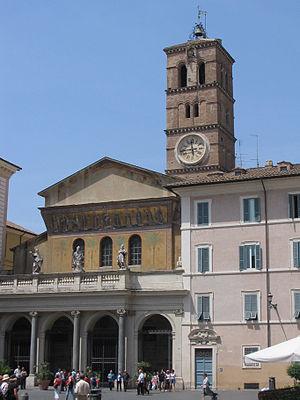
Le titre cardinalice de Sainte-Marie-du-Trastevere a été institué par le pape Alexandre Iᵉʳ aux alentours de 112 et a été confirmé par Calixte Iᵉʳ vers 221.